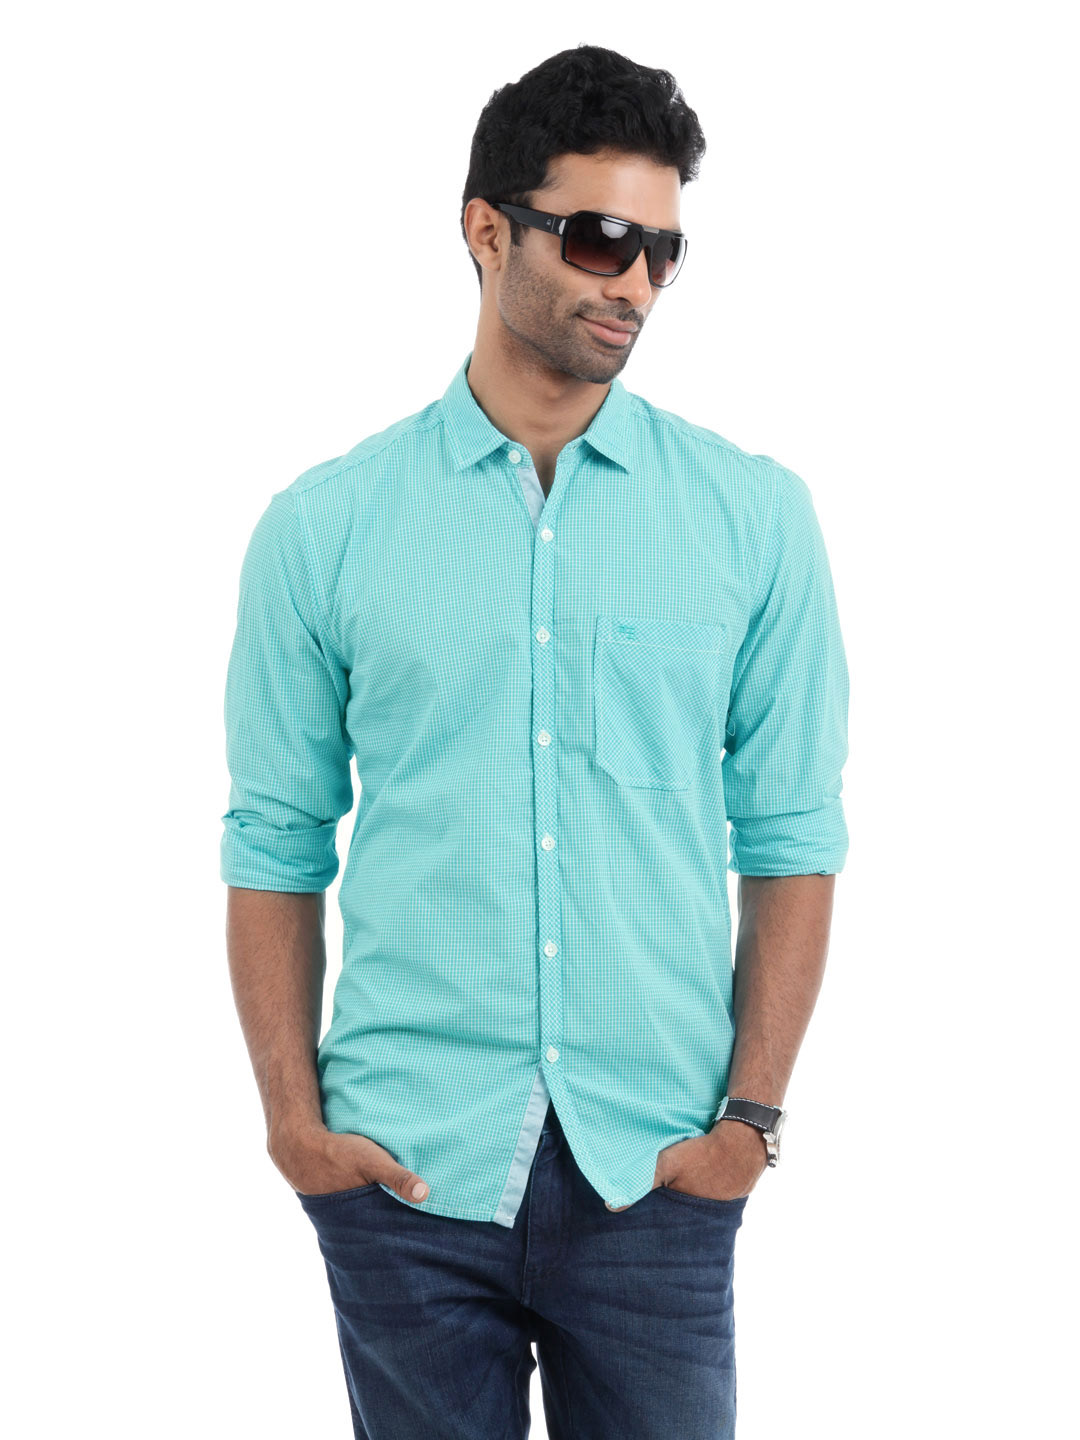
Peter England Men Blue Shirt
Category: Apparel / Topwear / Shirts
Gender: Men
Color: Blue
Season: Summer 2012
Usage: Casual